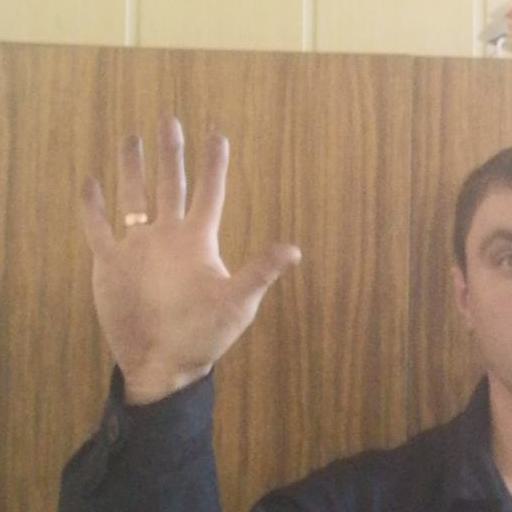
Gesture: palm